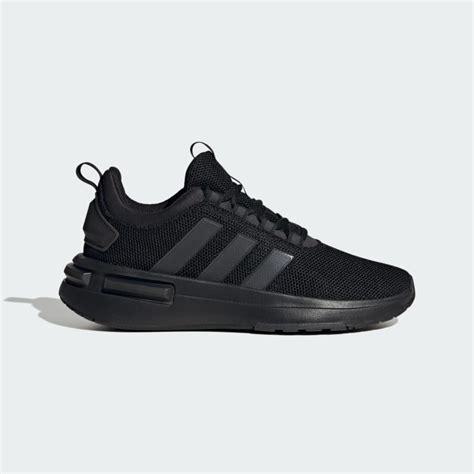
Brand: Adidas
Model: Racer TR23